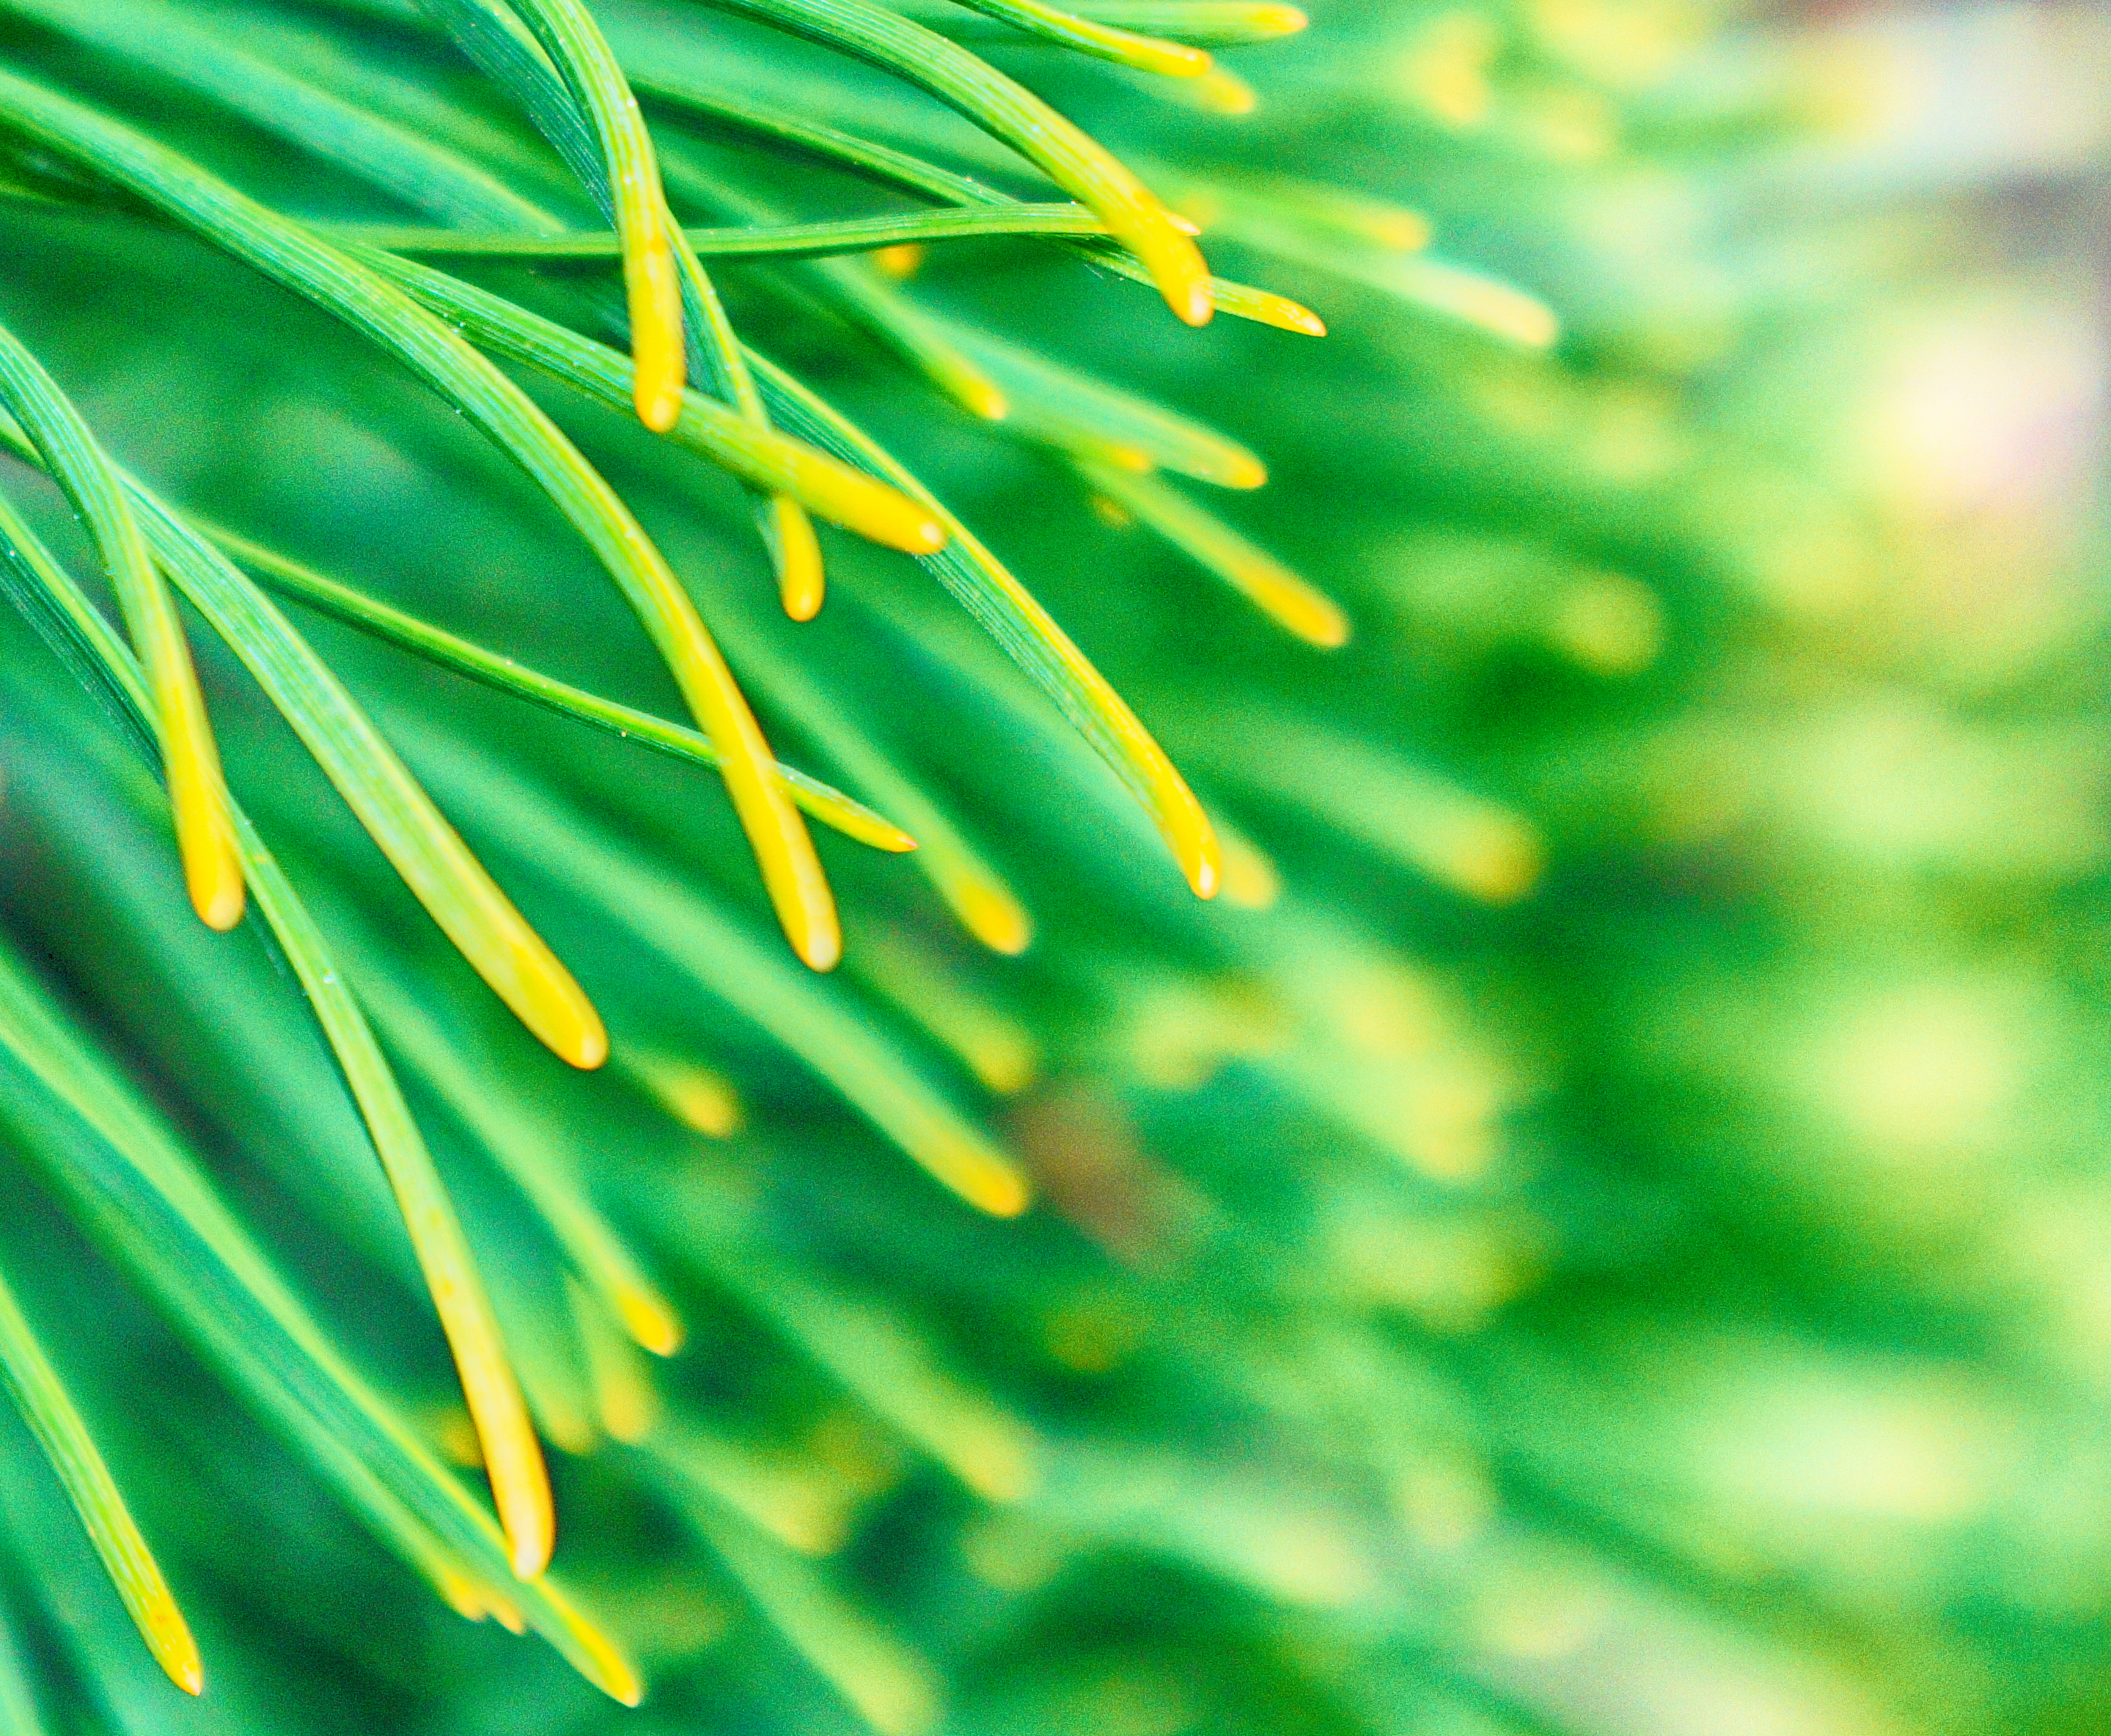
tree, nature, grass, branch, plant, sunlight, leaf, flower, pine, green, botany, fir, flora, twig, conifer, close up, spruce, needles, sony, finland, helsinki, alpha, 3000, ilce, ilce3000, 3000k, ilce3000k, macro photography, grass family, plant stem, woody plant, land plant